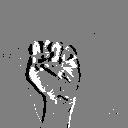
ASL letter: s